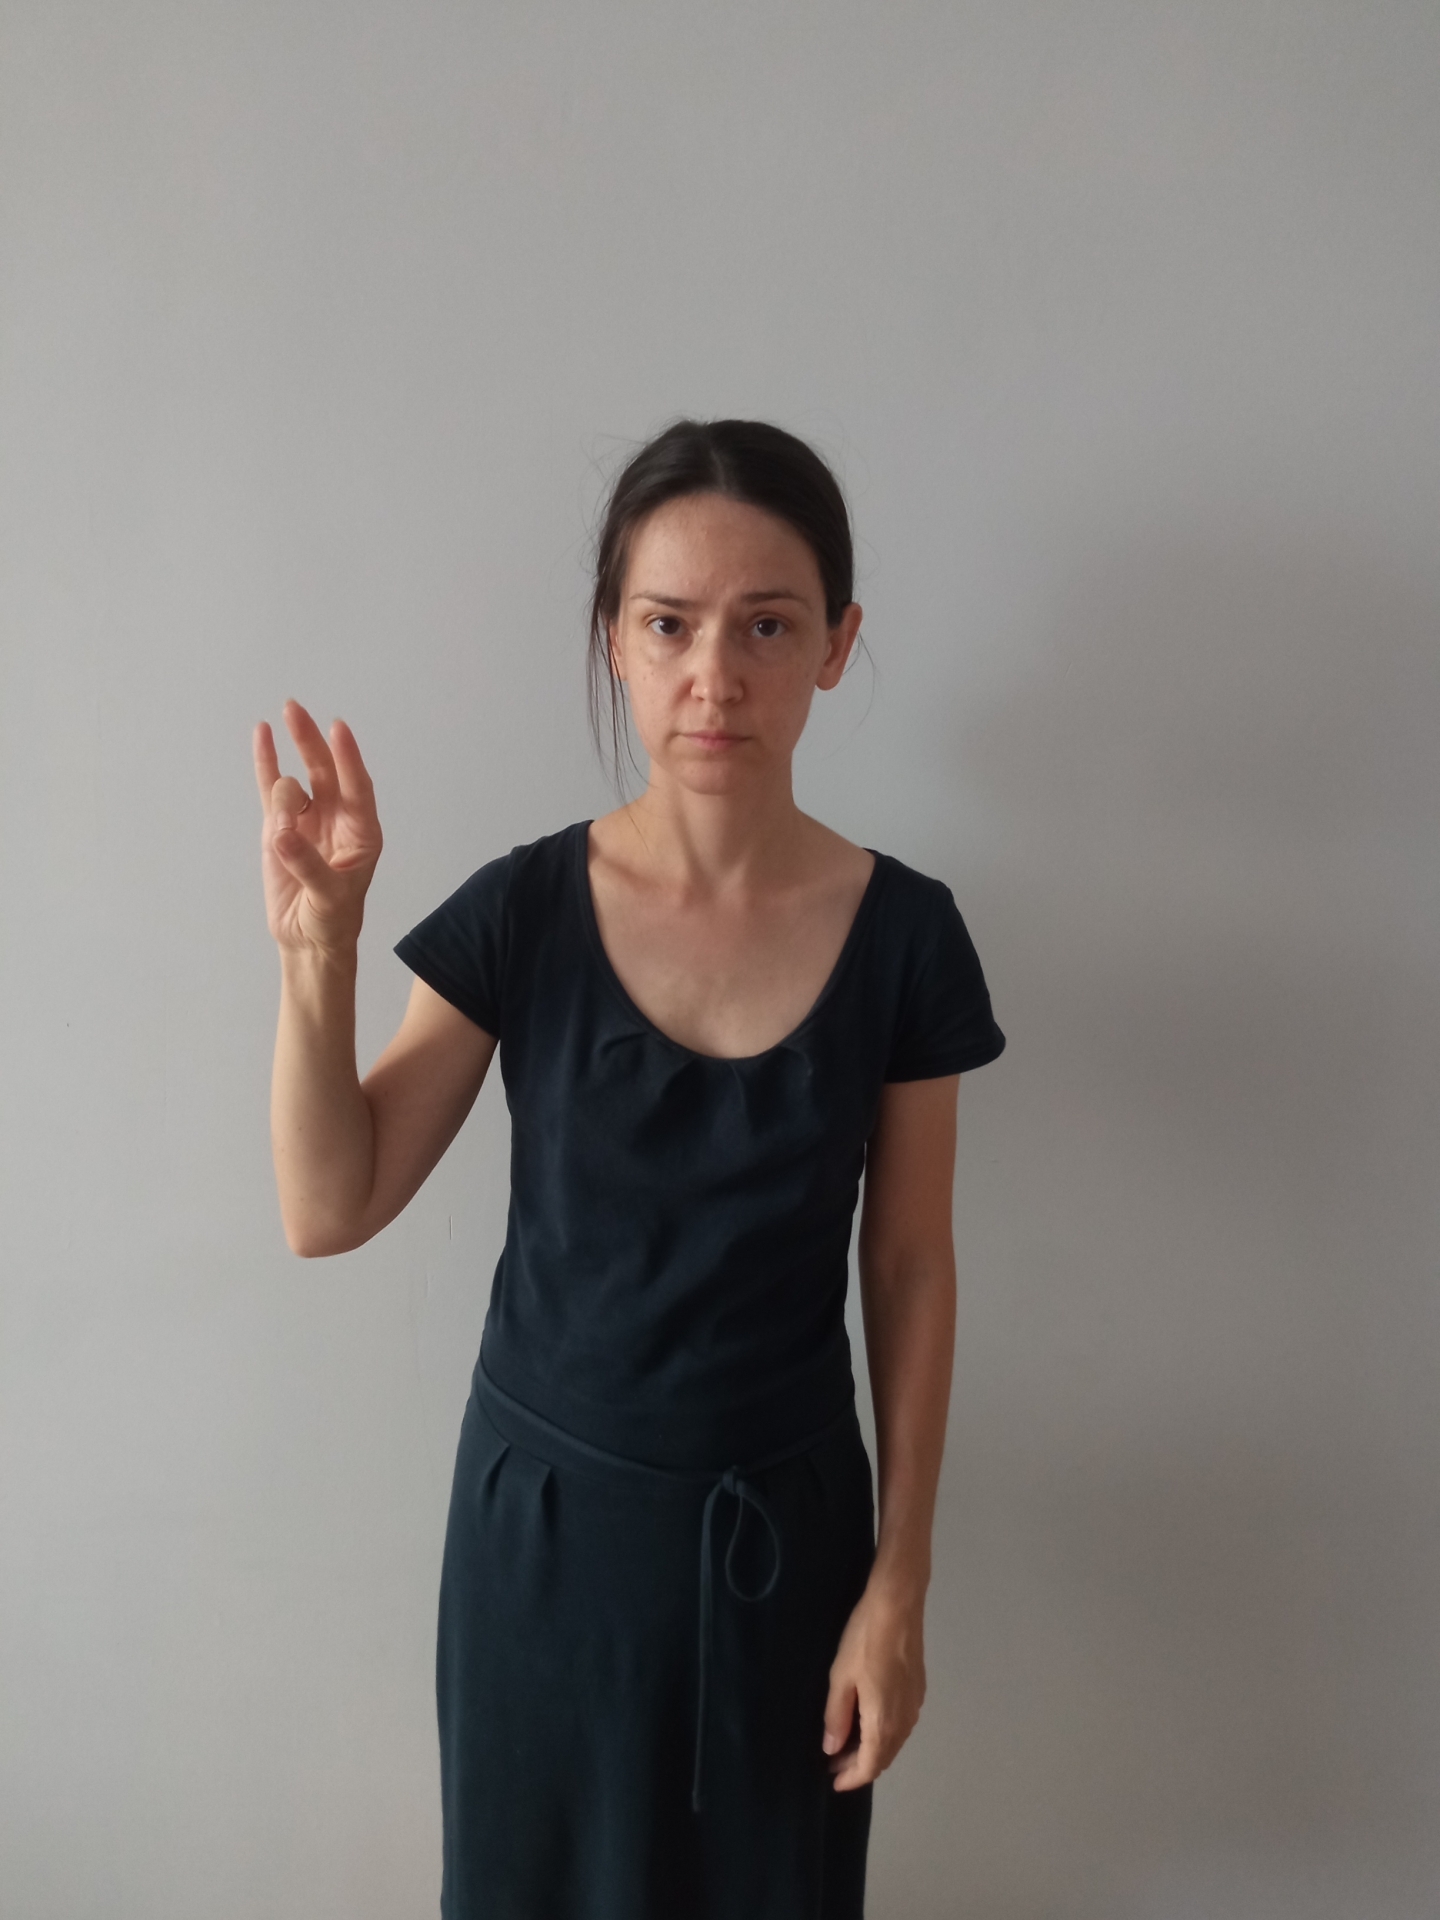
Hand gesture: three3